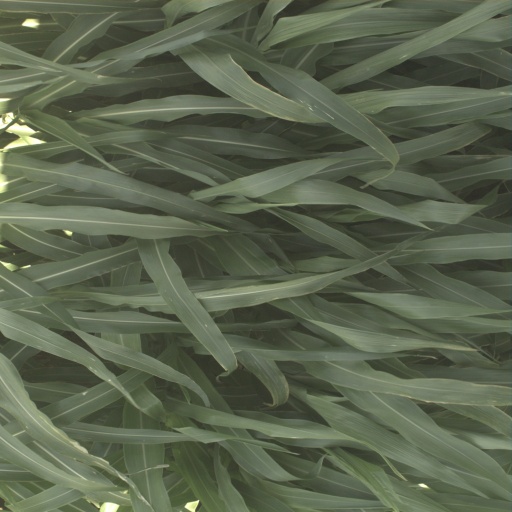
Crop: sorghum